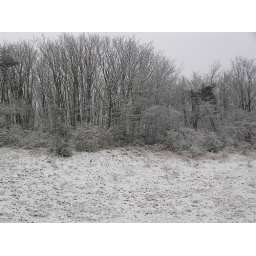
The hill by our house looks much prettier after snowfall.